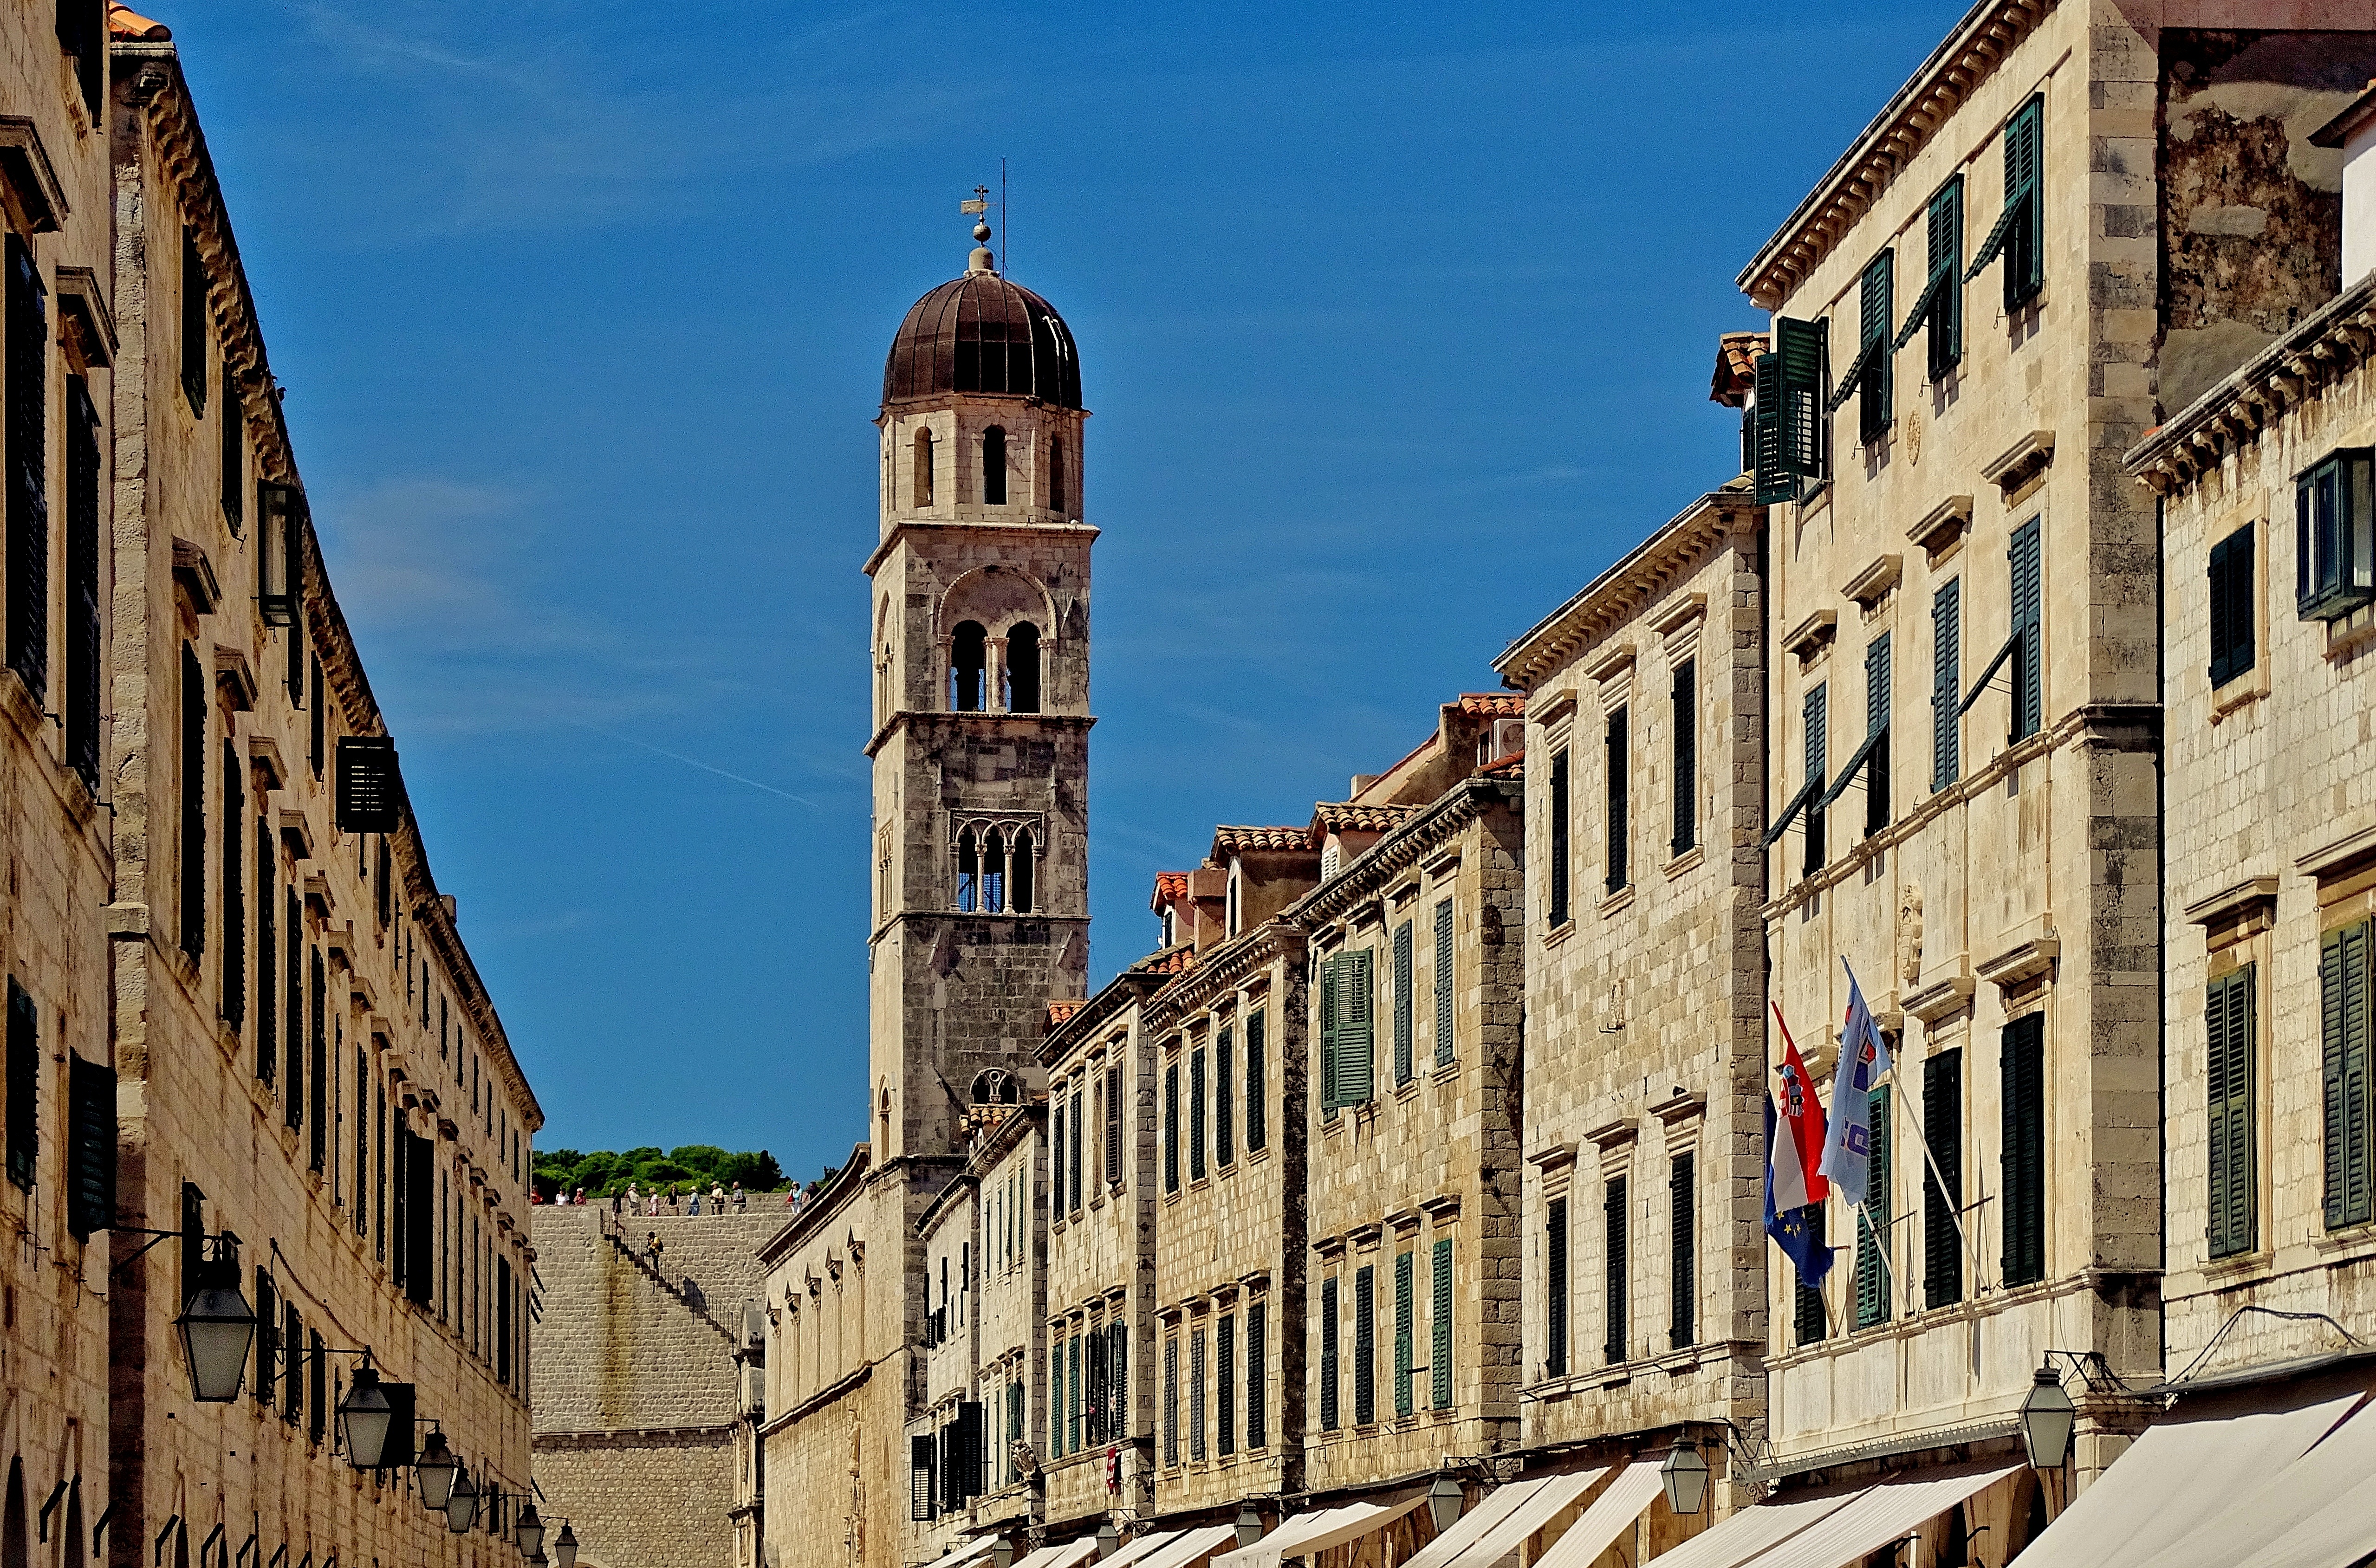
architecture, town, building, city, cityscape, europe, landmark, facade, cathedral, tourism, waterway, place of worship, old town, croatia, dubrovnik, adriatic sea, ancient history, franciscan monastery, human settlement